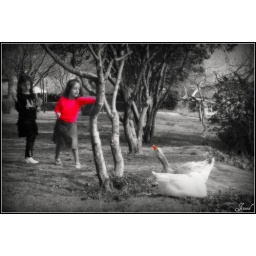
The little house by the river side